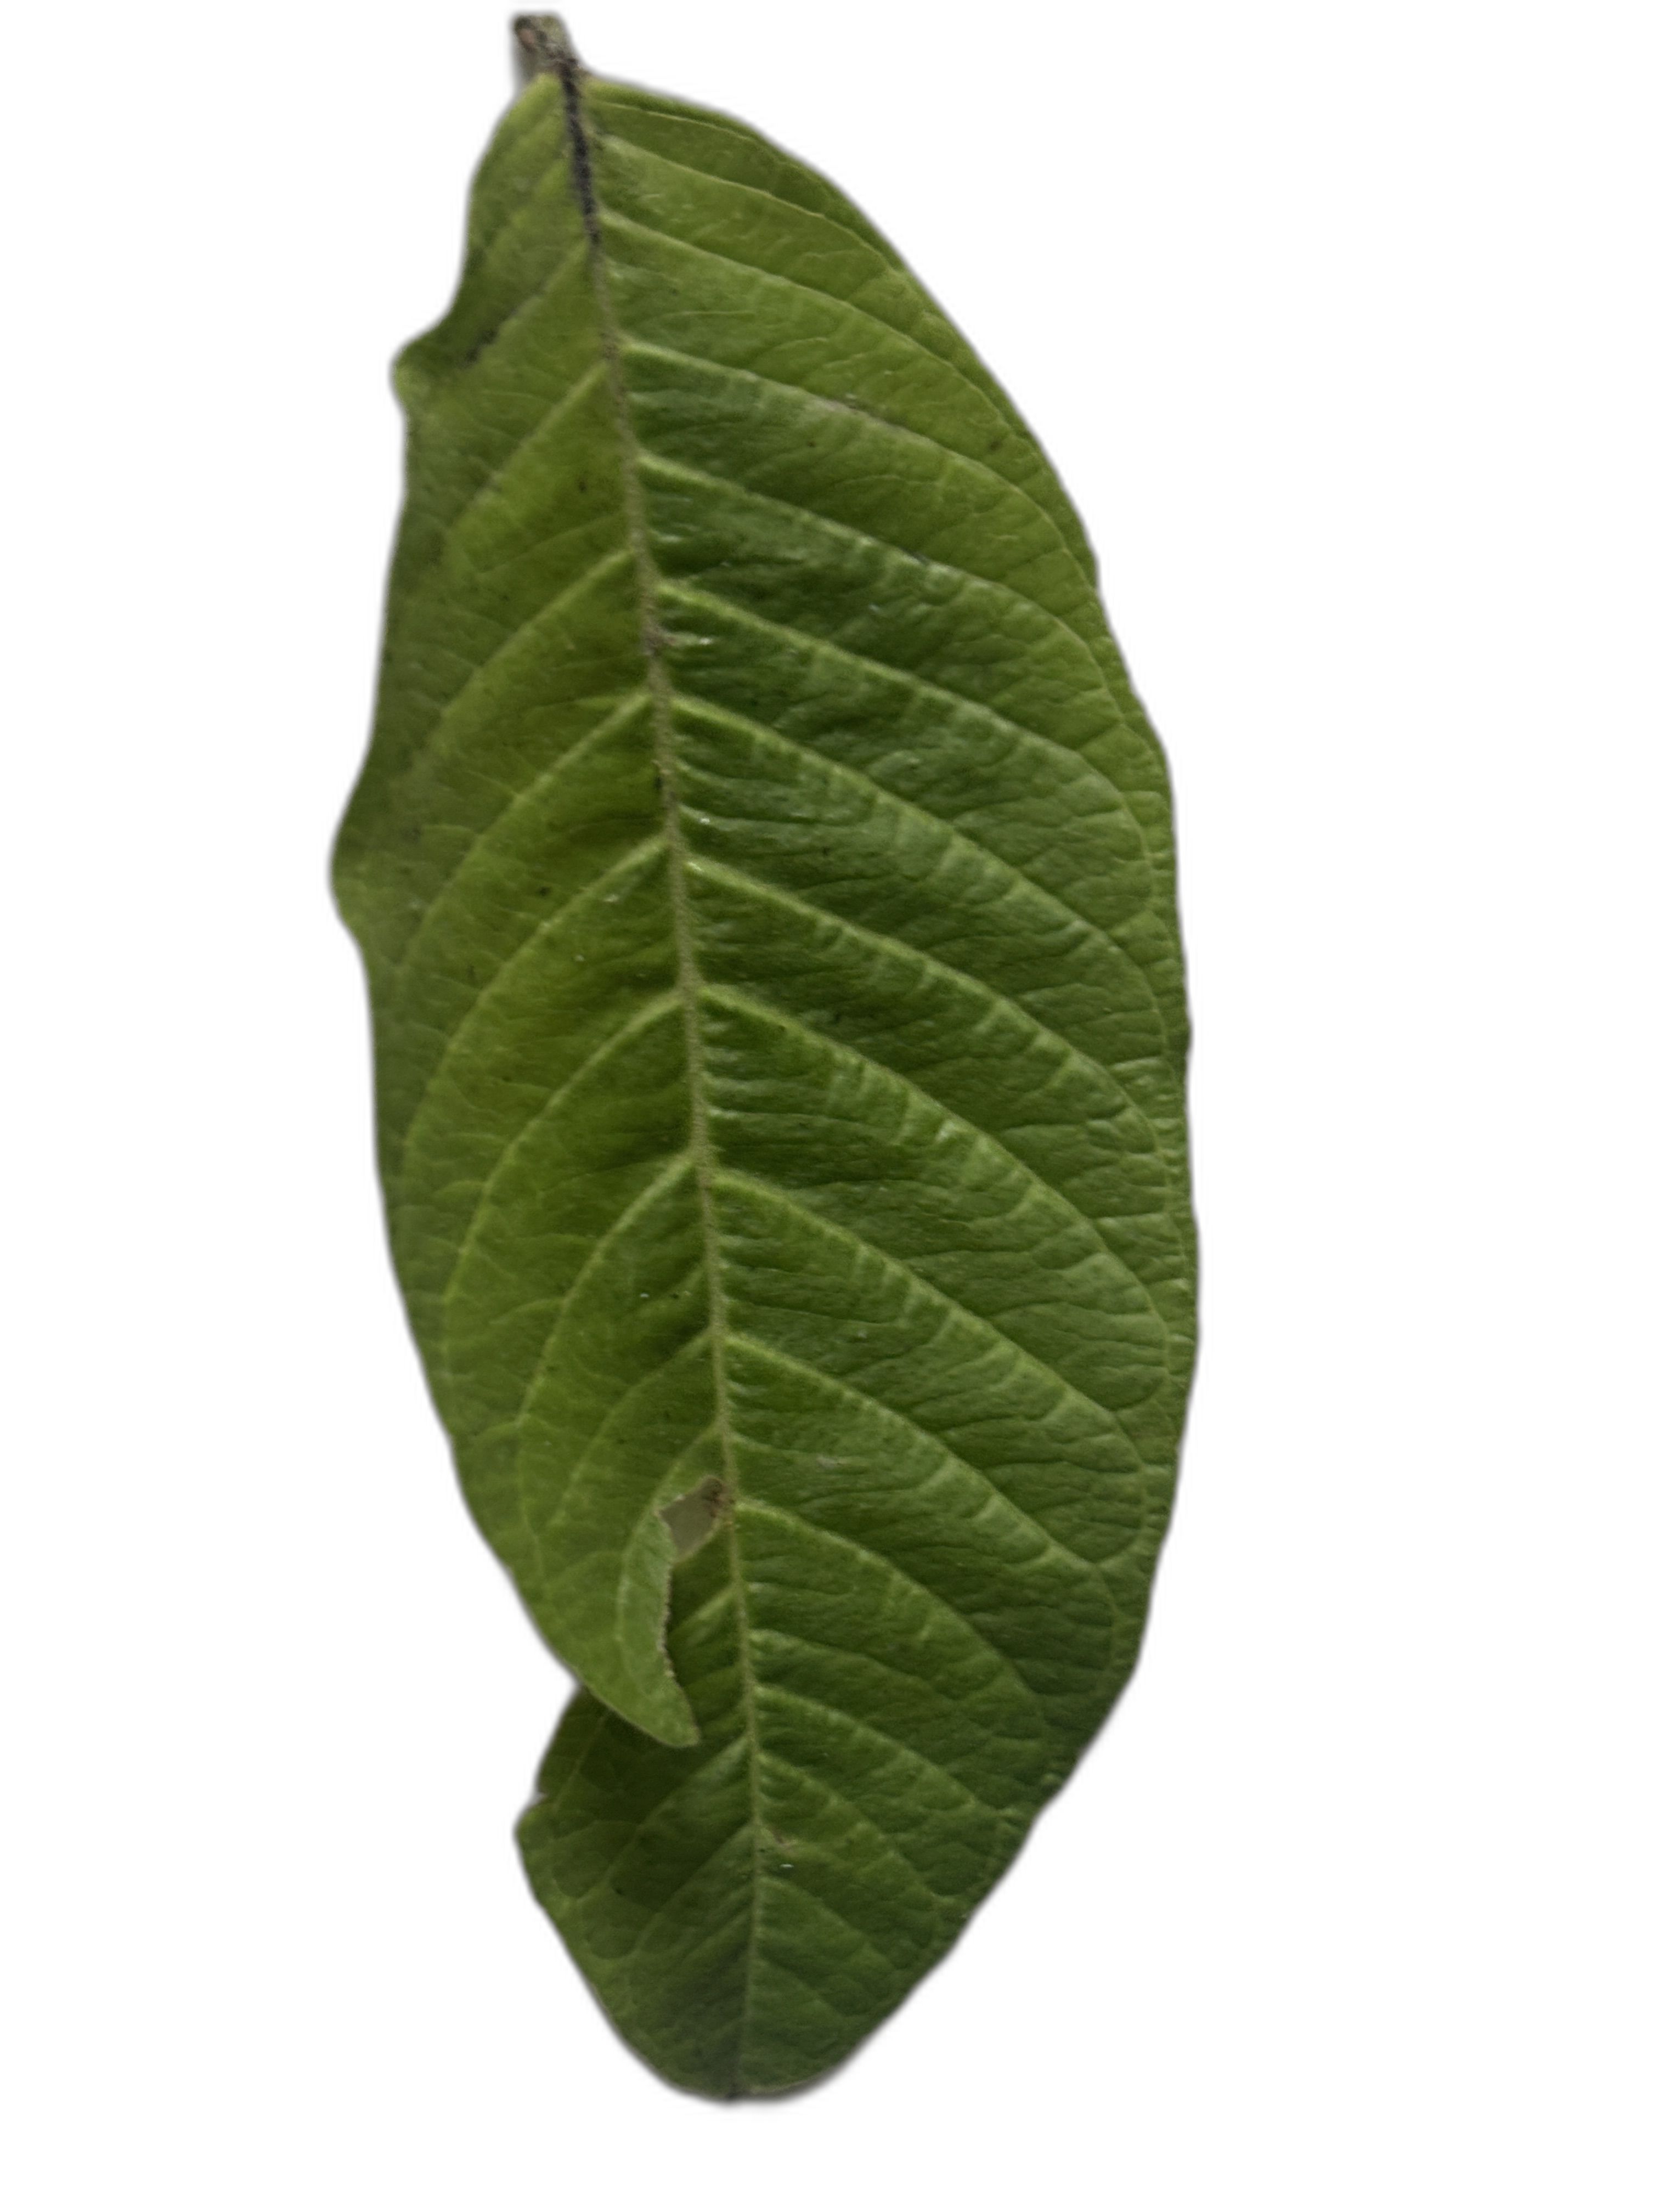
Plant part: leaf
Disease: Healthy